German campaign of 1813

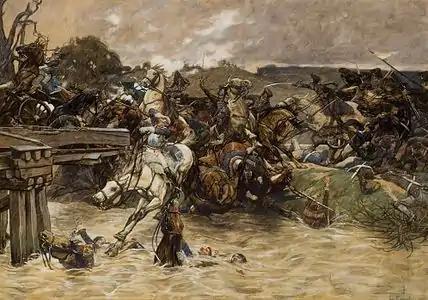
The Battle of the Katzbach, by Eduard Kaempffer

The Coalition allies, however, continued to retreat, and unfortunately for the French, Vandamme, with his single corps and unsupported, issued out of the mountains on their flank, threw himself across their line of retreat near Kulm, and was completely overwhelmed by sheer weight of numbers (Battle of Kulm, 29 August). In spite of this misfortune, Napoleon could claim a brilliant success for himself, but almost at the same moment news reached him that Oudinot had been severely defeated at the Battle of Grossbeeren (23 August) near Berlin by Bernadotte as had Macdonald at the Battle of Katzbach (26 August) by Blücher.